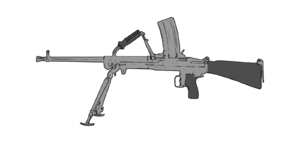
Les mitrailleuses légères Vz 52 et Vz 52/57 furent les derniers dérivés du ZB-26. Fabriquées par la Česká Zbrojovka, elles furent peu de temps en service dans les forces armées tchécoslovaques, étant remplacées dès 1959 par la Vz. 59.